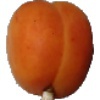
Label: apricot